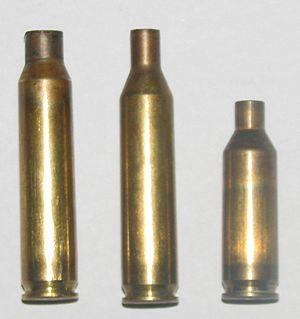
Les laitons sont des alliages jaunes, très ductiles et malléables, composés essentiellement de cuivre et de zinc, aux proportions variables, dont la fabrication directe à partir de minerais appropriés était déjà maîtrisée par les métallurgistes avant l'Antiquité. Selon les propriétés visées, ils peuvent aujourd'hui contenir d'autres éléments d'addition comme le plomb, l'étain, le nickel, le chrome et le magnésium, dans des proportions très modérées.